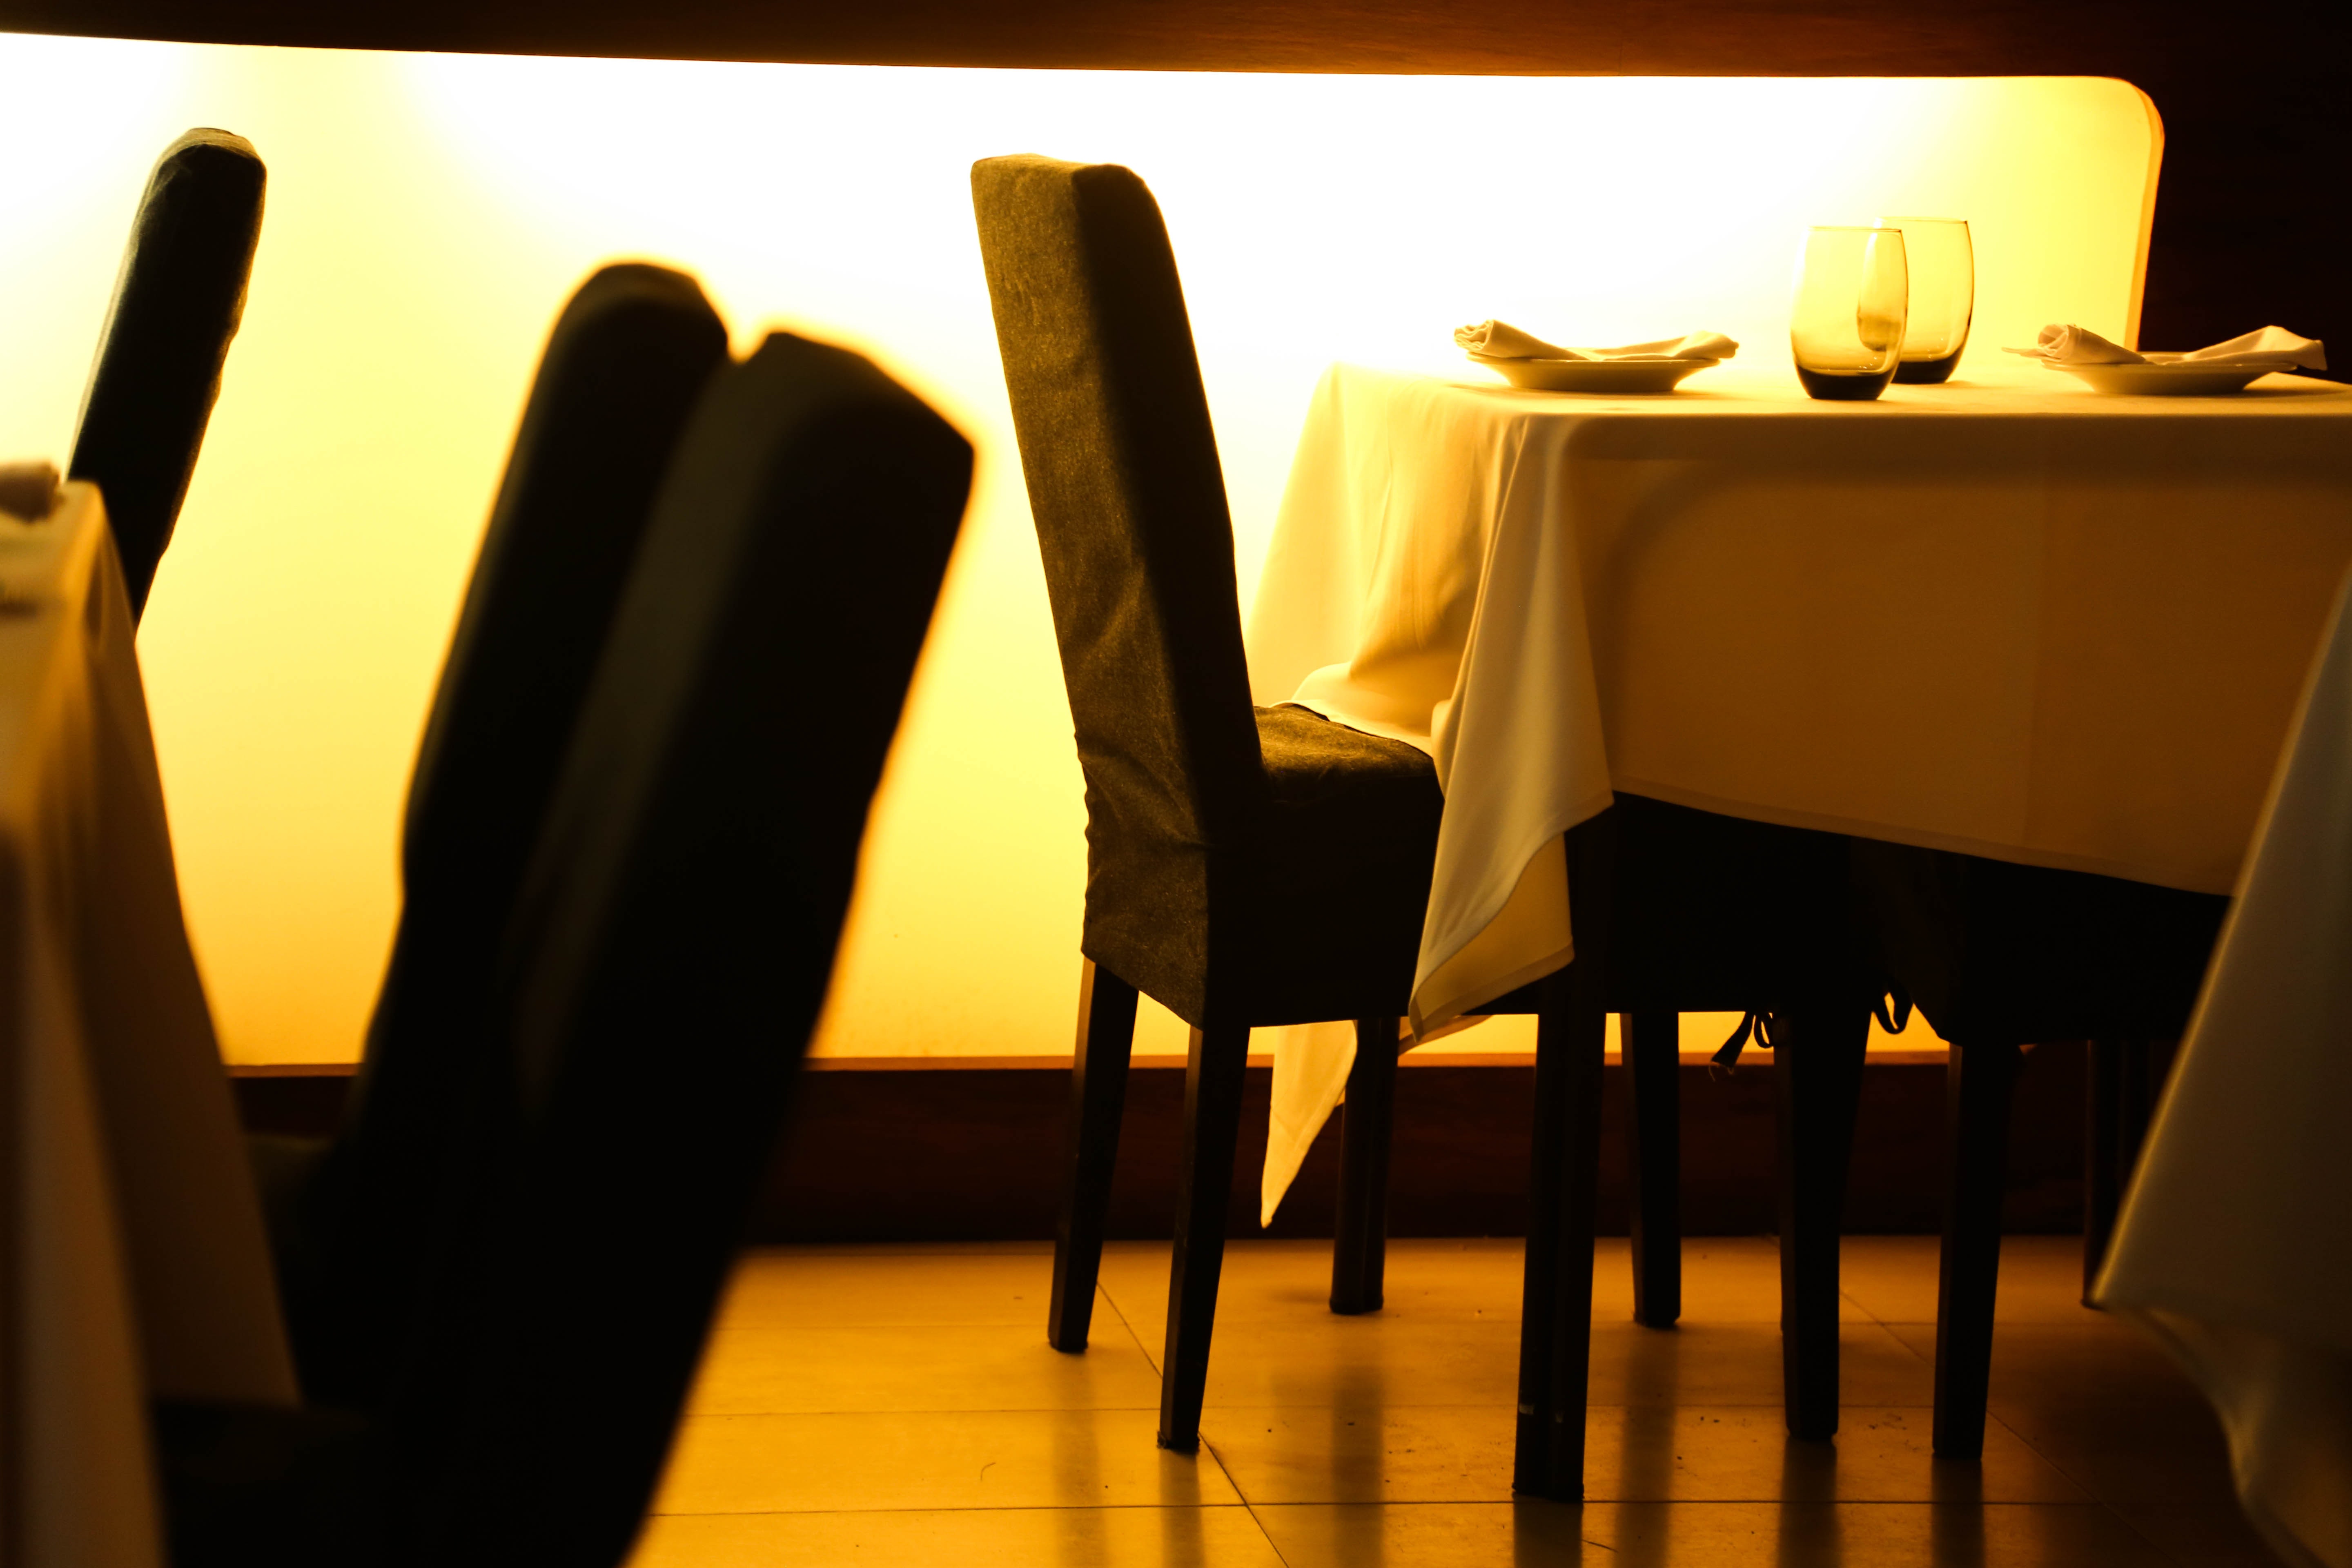
light, yellow, chair, room, table, lighting, furniture, floor, restaurant, heat, shadow, wood, hardwood, interior design, flooring, Tints and shades